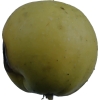
Label: Apple 13